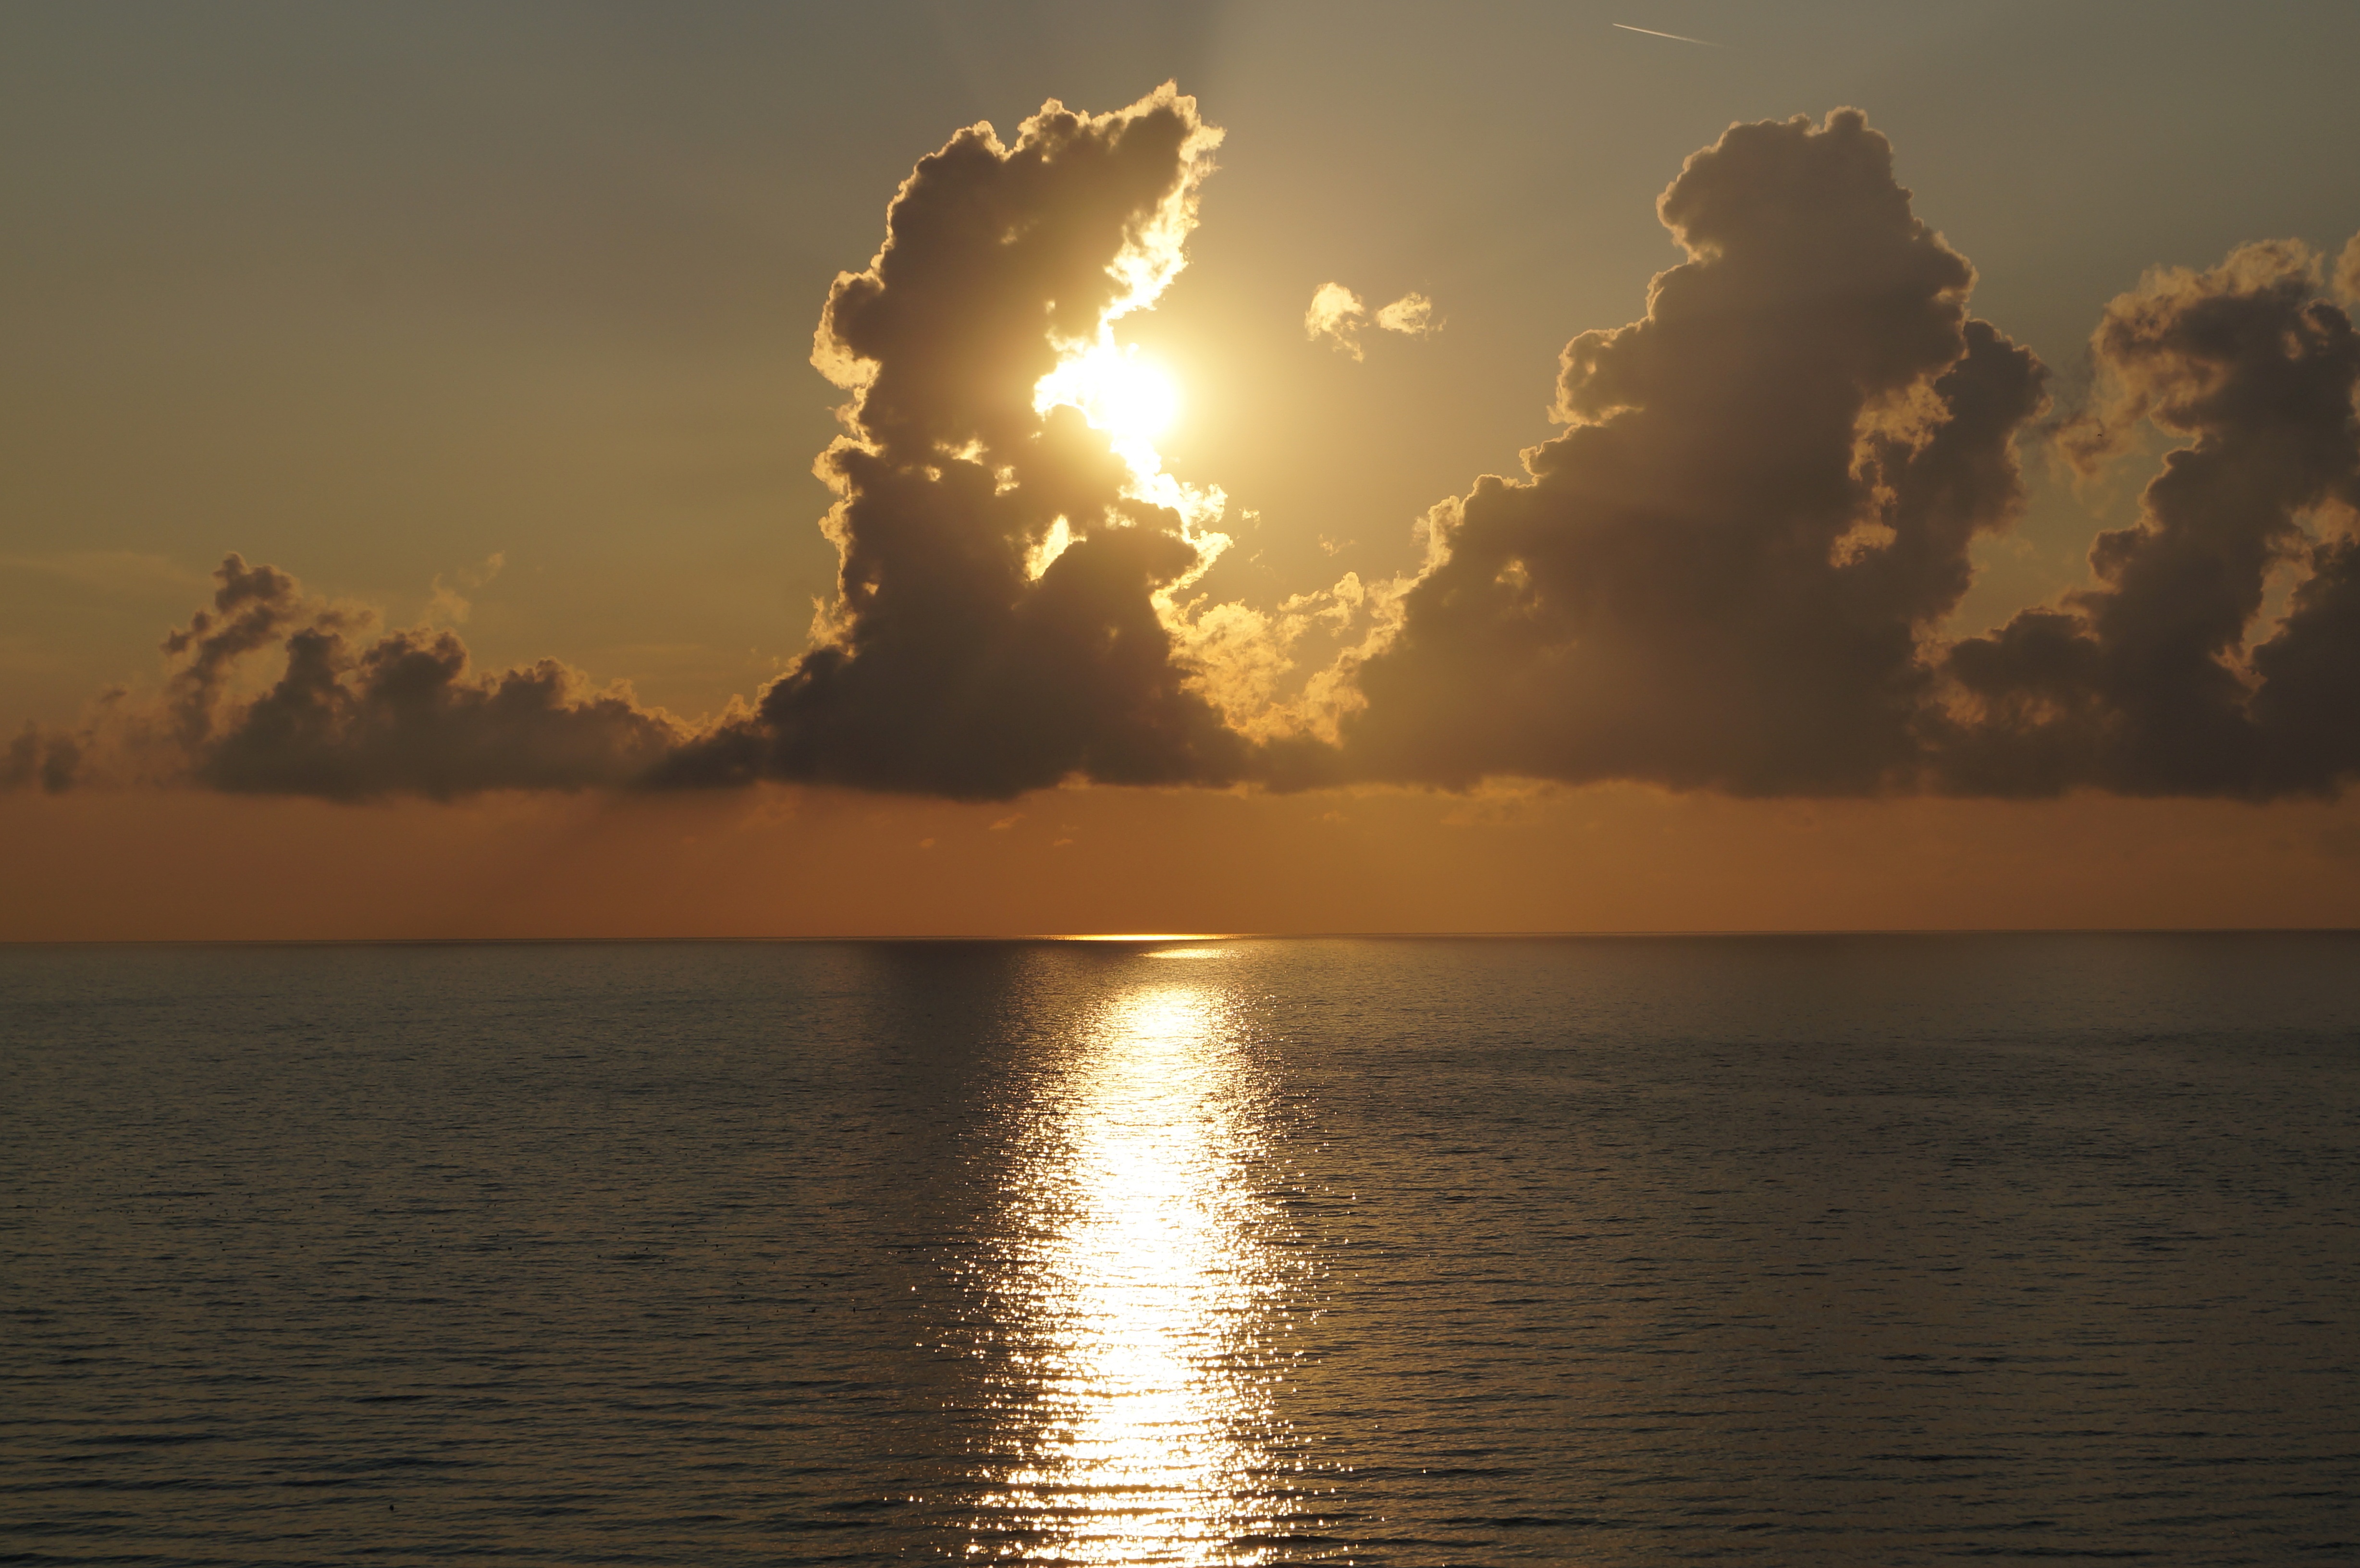
sea, water, nature, ocean, horizon, cloud, sky, sun, sunrise, sunset, sunlight, morning, lake, dawn, dusk, evening, reflection, clouds, evening sun, abendstimmung, mirroring, afterglow, evening sky, atmospheric phenomenon